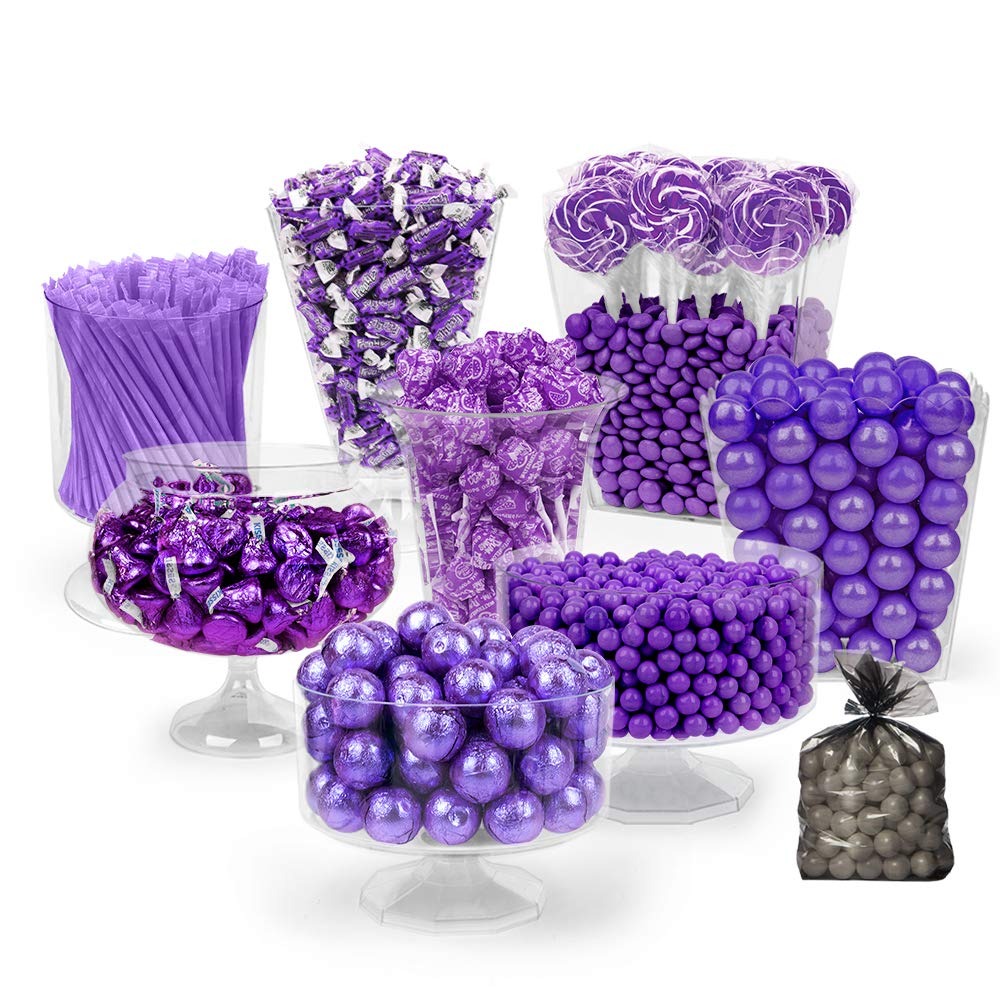
Item Name: Purple Candy Buffet Table Supplies (Approx 14 lbs) Purple Candy Bar Supplies
Bullet Point 1: Includes 2Lb Milk Chocolate Kisses, 2Lb Milk Chocolate Gems, 2.4Lb Bag Of Chewy Candy, 1.5Lb Chocolate Balls, 75Ct Dum Dums, 2Lb Gumballs, 1.5Lb Wrapped Miniatures, 1Lb Of Milk Chocolate Malt Balls
Bullet Point 2: Items Are Subject To Change Due To Availability; Containers Not Included
Bullet Point 3: Includes 25 Empty Cello Bags
Bullet Point 4: This Item Is Heat Sensitive And Will Ship With Cool Pack Packaging As Needed
Bullet Point 5: Feeds Approx 24-36 People
Product Description: Our Deluxe Purple Candy Buffet is guaranteed to sweeten your event! These candies are a perfect addition to your Wedding, Bridal Shower, Baby Shower, Sweet 16 Birthday, Bat Mitzvah, or First Communion celebration. Create customized chocolates by applying personalized stickers to the bottom of the Kisses Candies or Swirly Pop Lollipops. When you need a lot of purple candy all at once, we've got you covered!
Value: 224.0
Unit: Ounce

Price: 149.99